Property Company of Friends

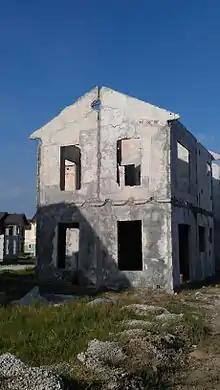
A sample of Gabrielle unit construction at Manchester 1 Village, Lancaster New City, Barangay Navarro, General Trias, Cavite showing cracked pre-cast panels and the absence of vertical posts and horizontal beams.

The company has been marred by controversies such as false advertising, delayed turn-overs, illegal control of homeowners associations within their projects, quality and structural integrity issues, hazardous location based on Good Building Design and Construction in the Philippines by UNISDR, no inspection policy during construction, and lawsuits.